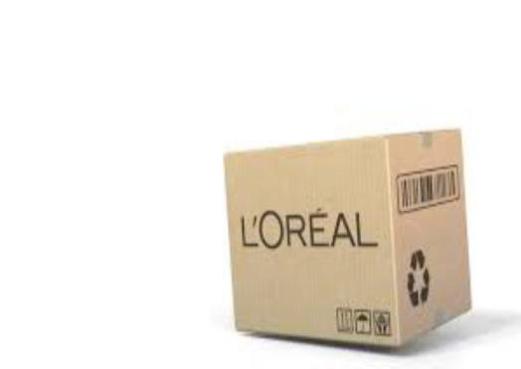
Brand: loreal
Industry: Necessities